Xinyi Middle School

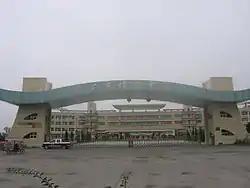
The Gate of Xinyi Middle School

Xinyi Middle School is located in the south of Xinyi District of Maoming City in Guangdong Province, China. As the first county school in Xinyi District which was set up in 1916, Xinyi Middle School is also the first class school of Guangdong Province as well as Guangdong Province Civilization Unit. In 2007, passing the high school teaching evaluation, Xinyi Middle school became a national-level model high school in Guangdong Province.